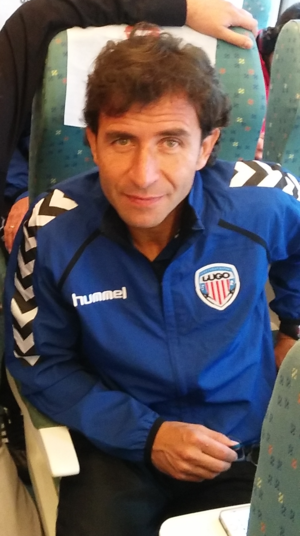
Luis Milla Aspas, né le 12 mars 1966 à Teruel, est un ancien joueur international espagnol de football, reconverti dans les fonctions d'entraîneur.